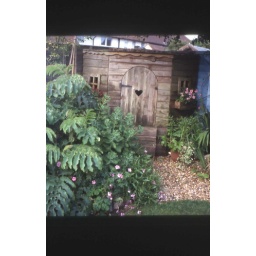
a little wendy house made of old fence panels in my garden